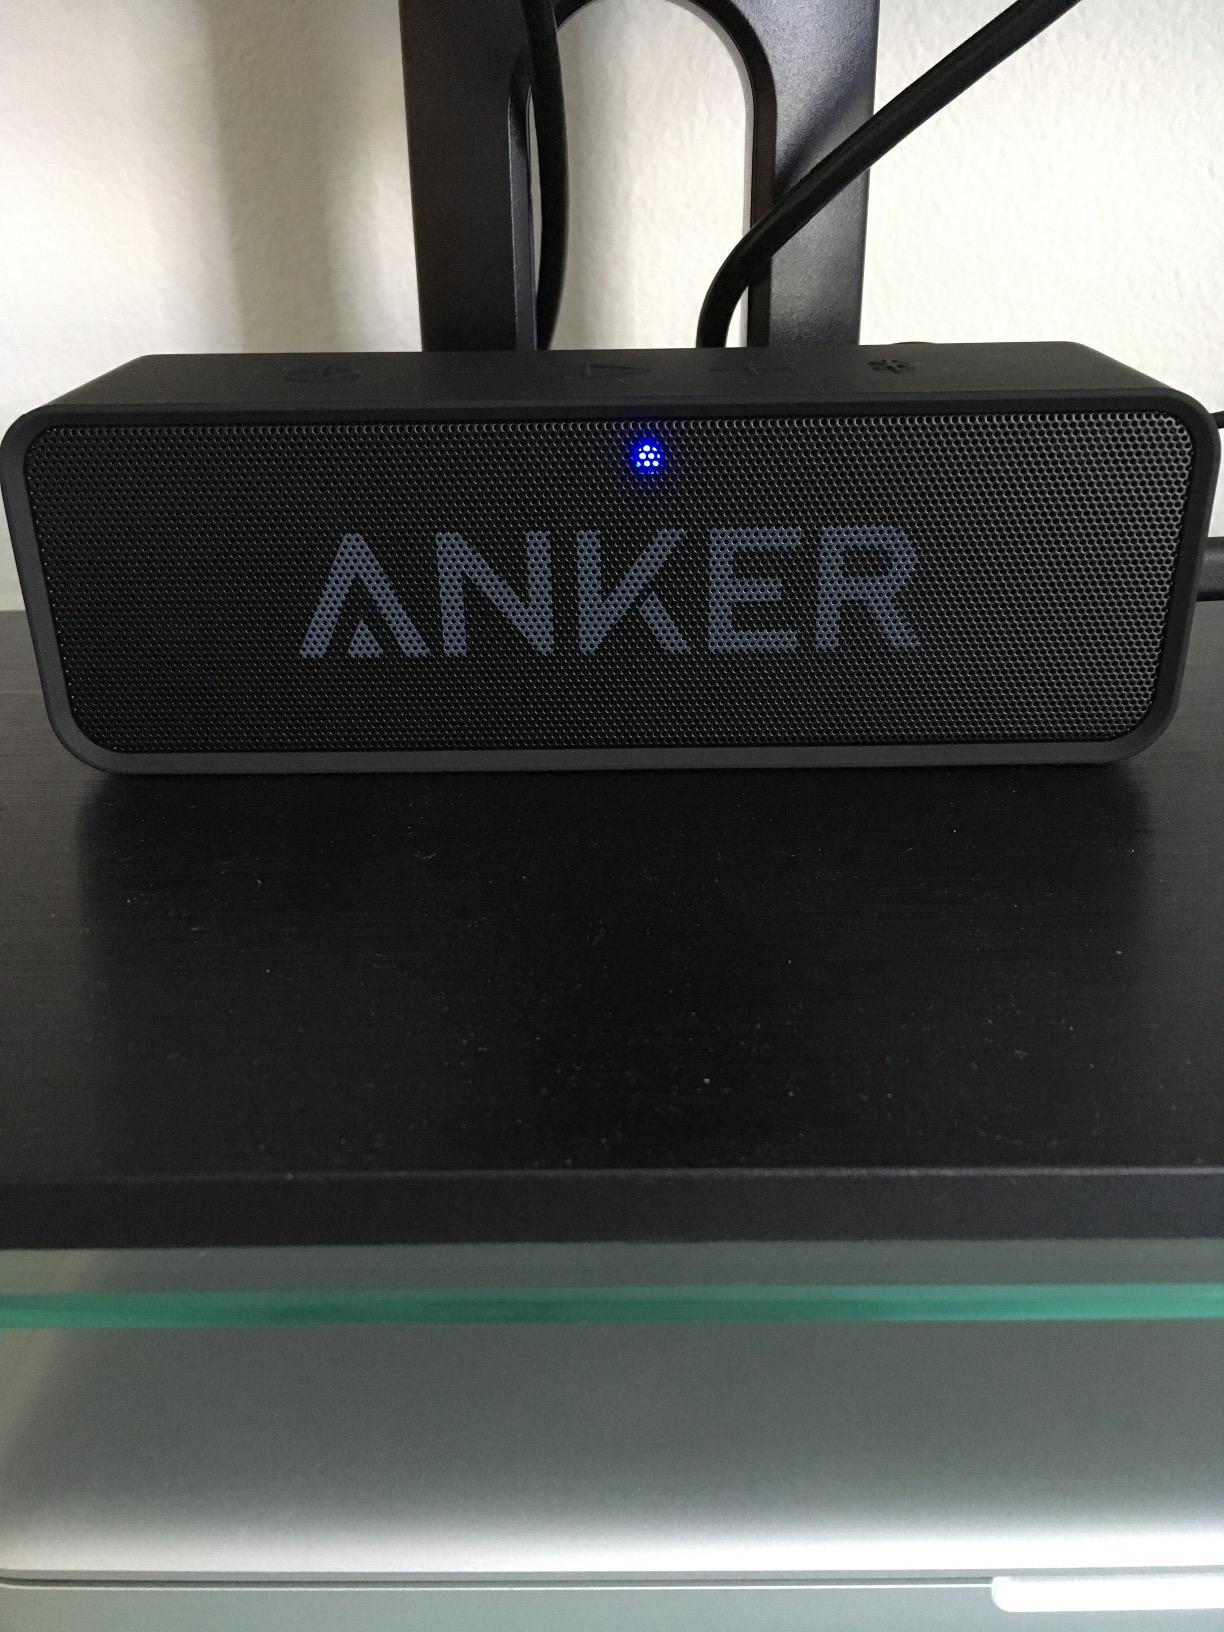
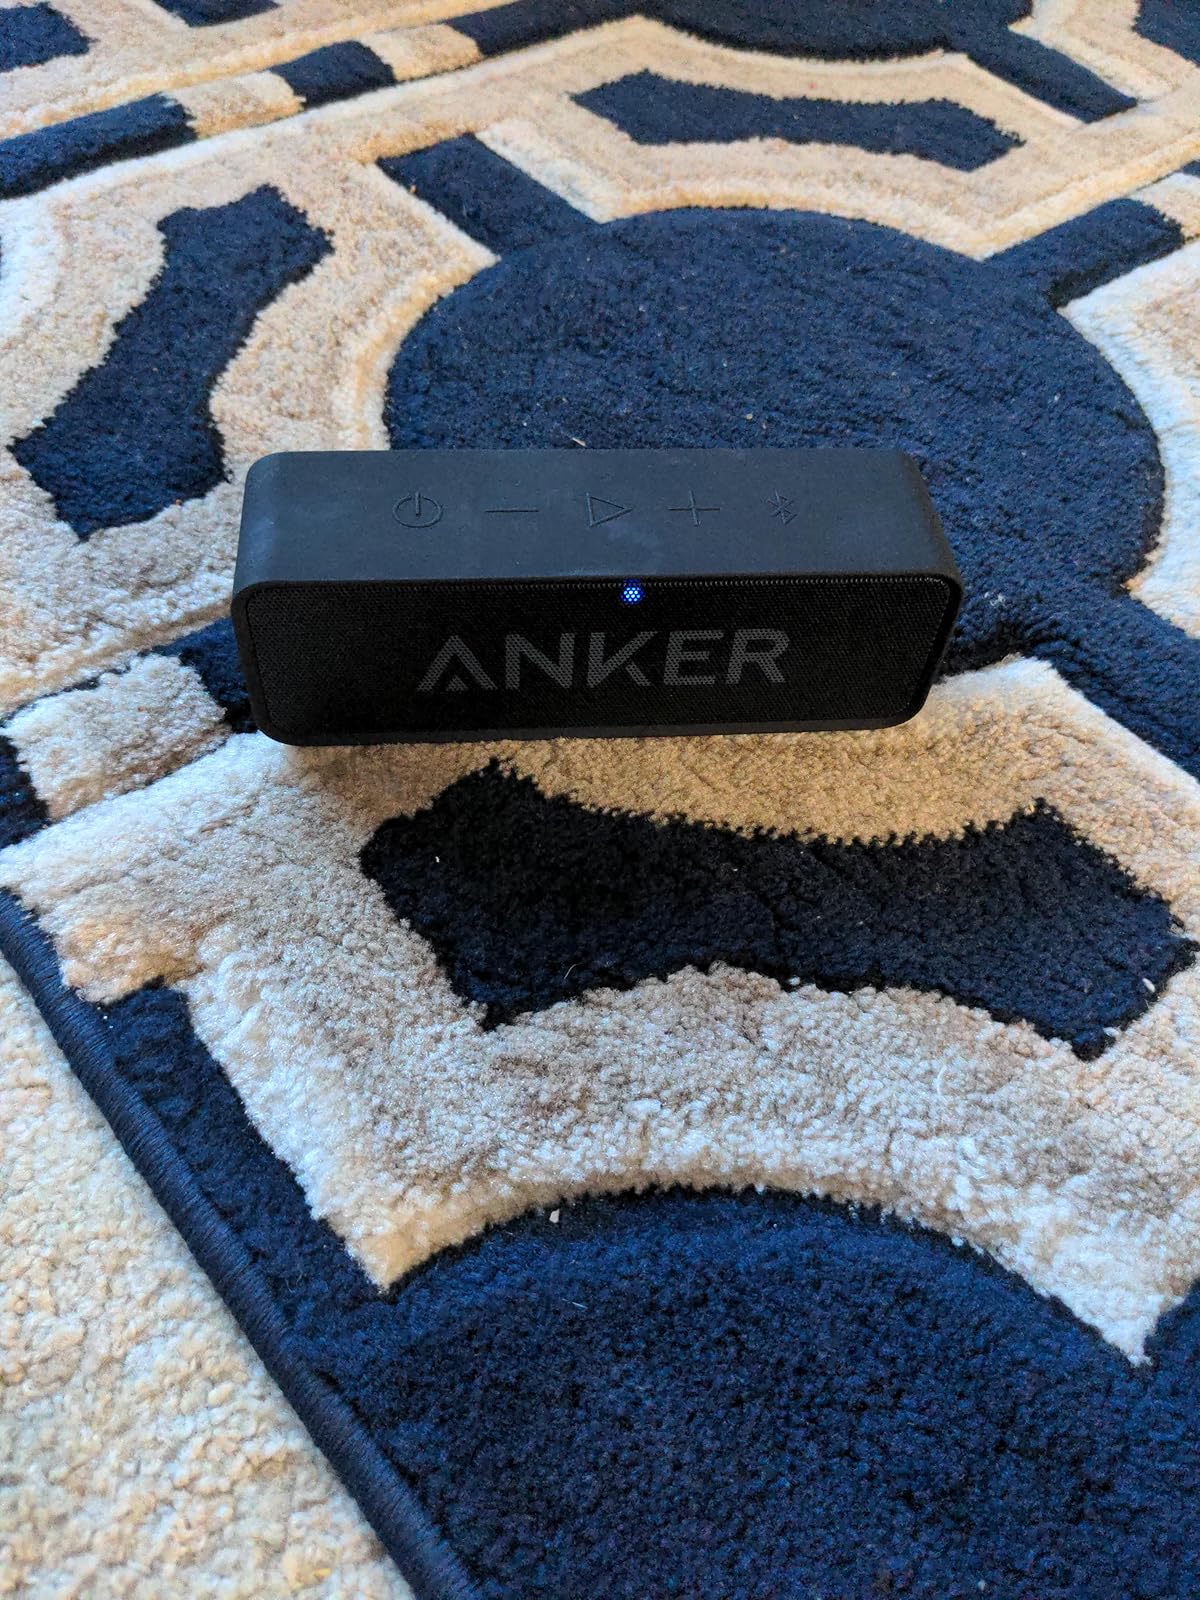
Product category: speaker
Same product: yes